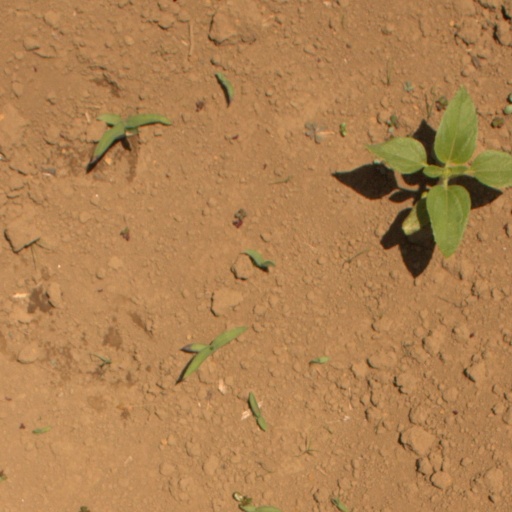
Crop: Jerusalem artichoke